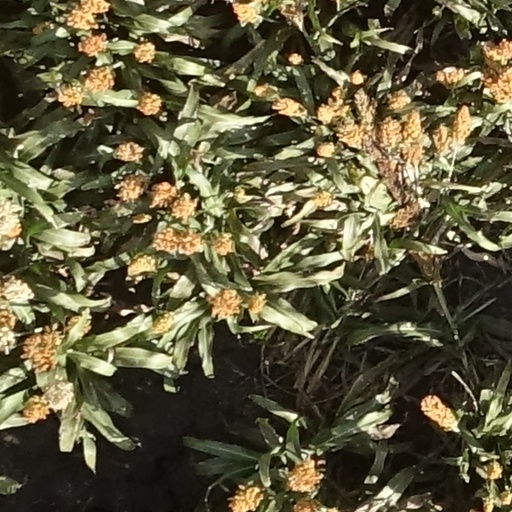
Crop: sorghum